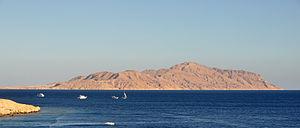
Le détroit de Tiran et l'île de Tiran en Mer Rouge
L'île de Tiran est une île de la mer Rouge, située à la sortie du golfe d'Aqaba entre la péninsule du Sinaï, dont elle est séparée par le détroit de Tiran, et la péninsule Arabique. D'une superficie de 80 km², elle est bordée à l'est par l'île plus petite de Sanafir.